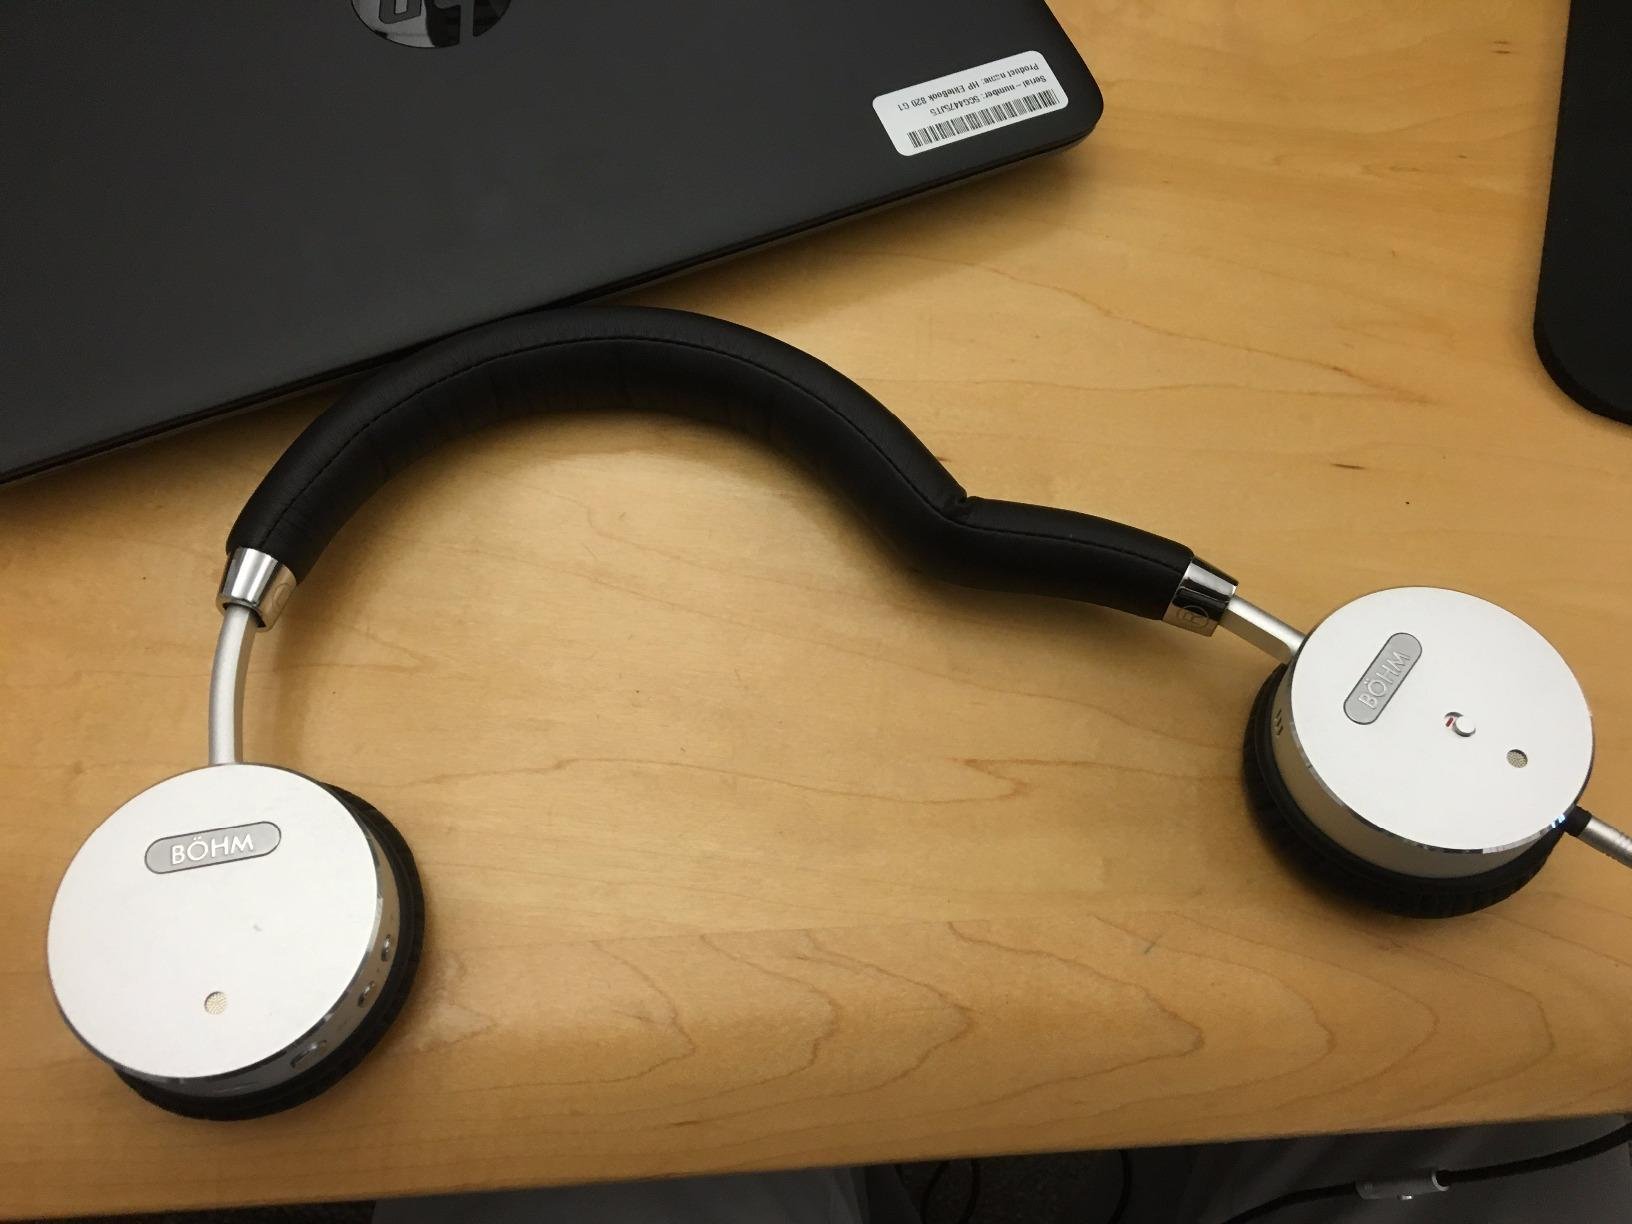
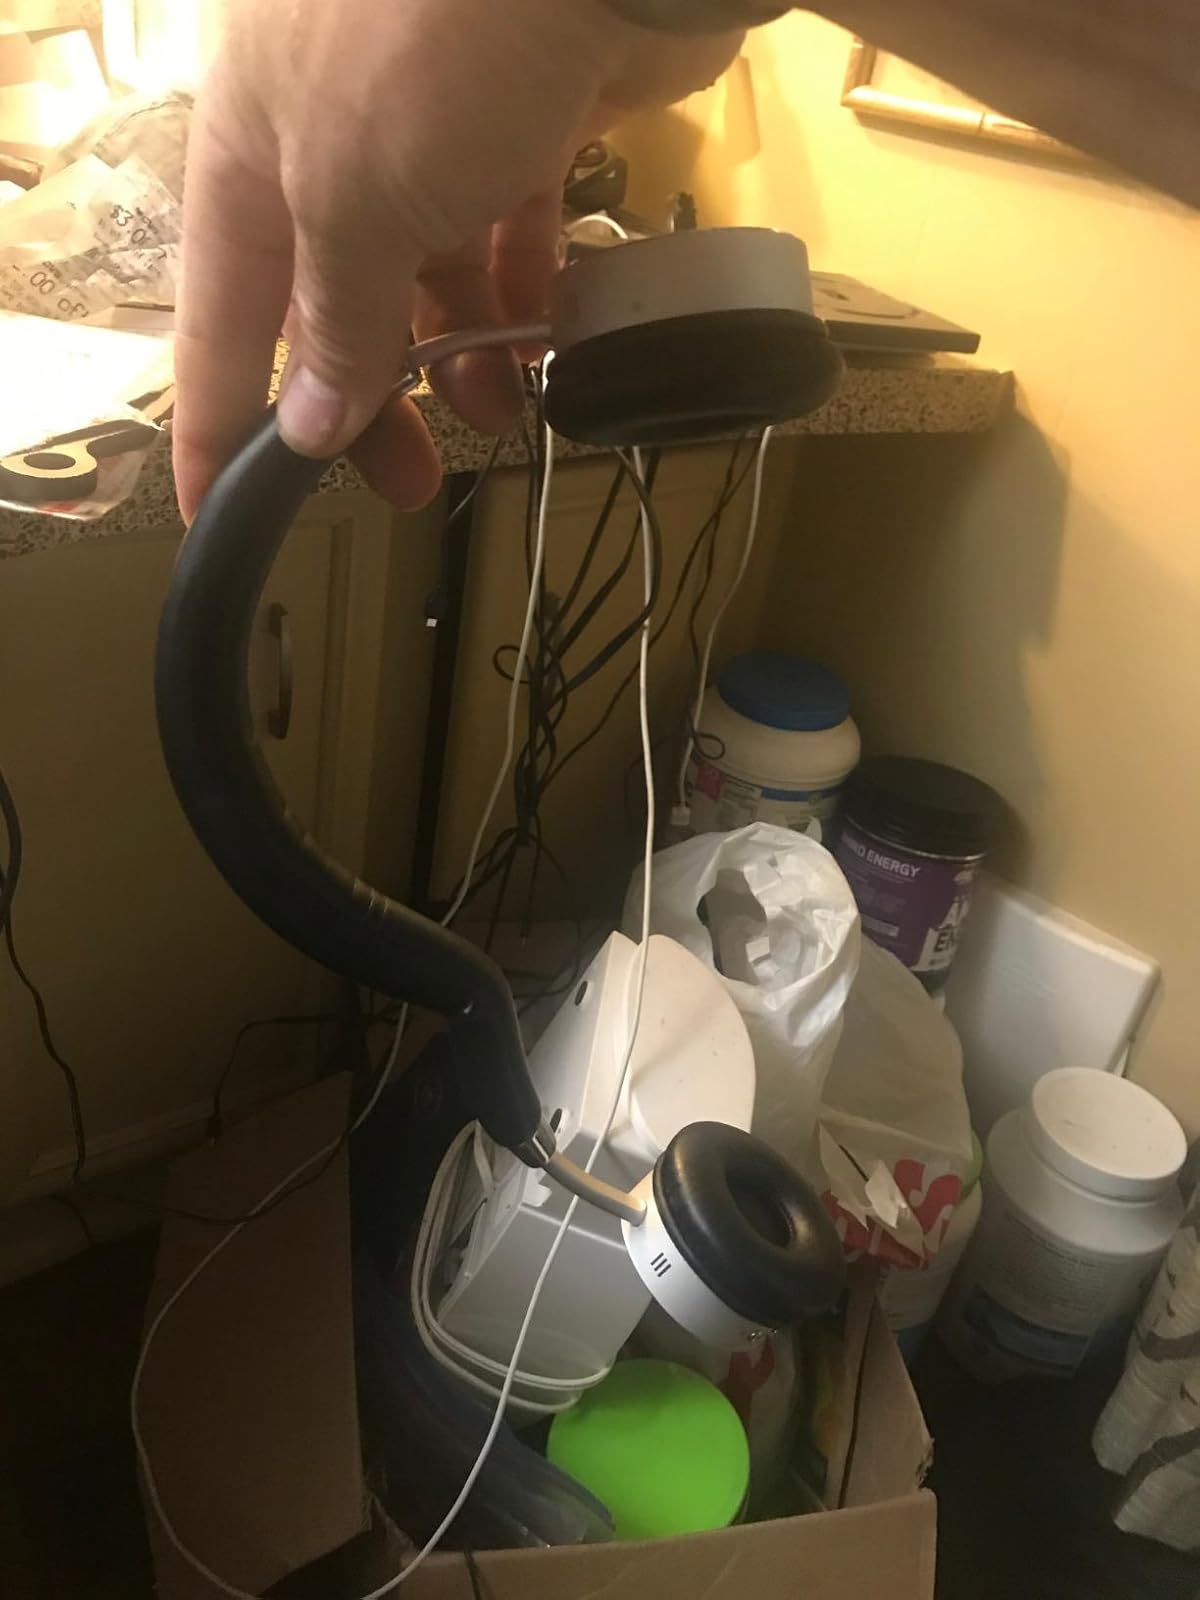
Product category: headphones
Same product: yes